Dance in Thailand

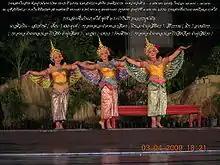
A Lakhon Chatri dance excerpt from the story of Manohara

Thai classical dance-drama includes several distinct genres, such as "Lakhon chatri", "Lakhon nok", and "Lakhon nai". "Lakhon chatri", which started in southern Thailand, is closely related to the Menora performance tradition of the Malay Peninsula. This connection suggests shared roots with both Mon and Malay cultural practices. While words like "ram" (to dance) and "rabam" (a stylized dance form) show up in later Thai literature and may indicate a link to earlier rituals and court traditions, there is not much written evidence that clearly explains their organized use during the Sukhothai period.